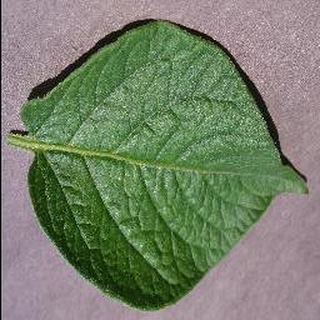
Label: healthy_potato